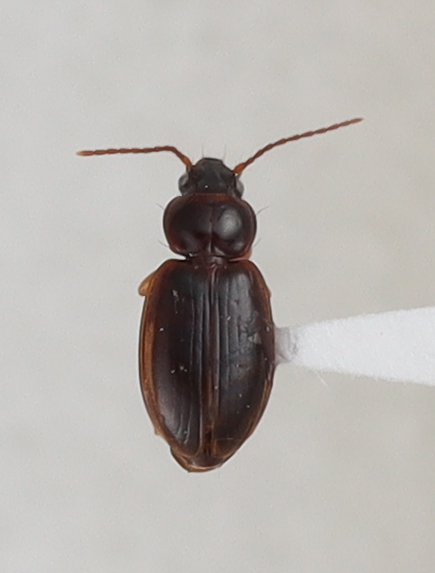
Scientific name: Trechus obtusus
Plot: 14
Trap: W
Collected: 20200623